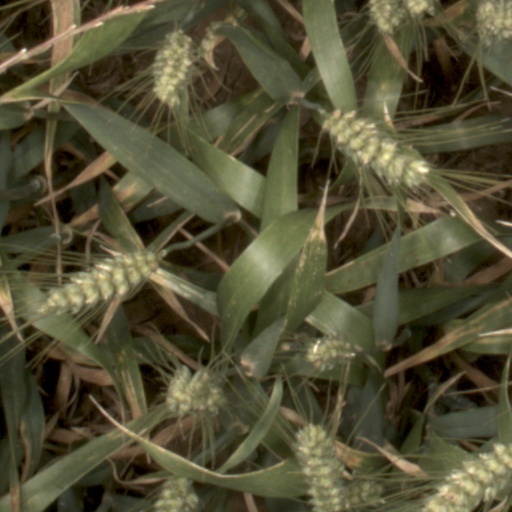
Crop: wheat